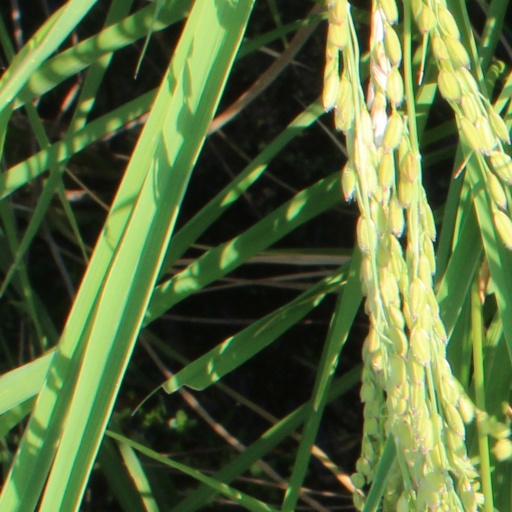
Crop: rice